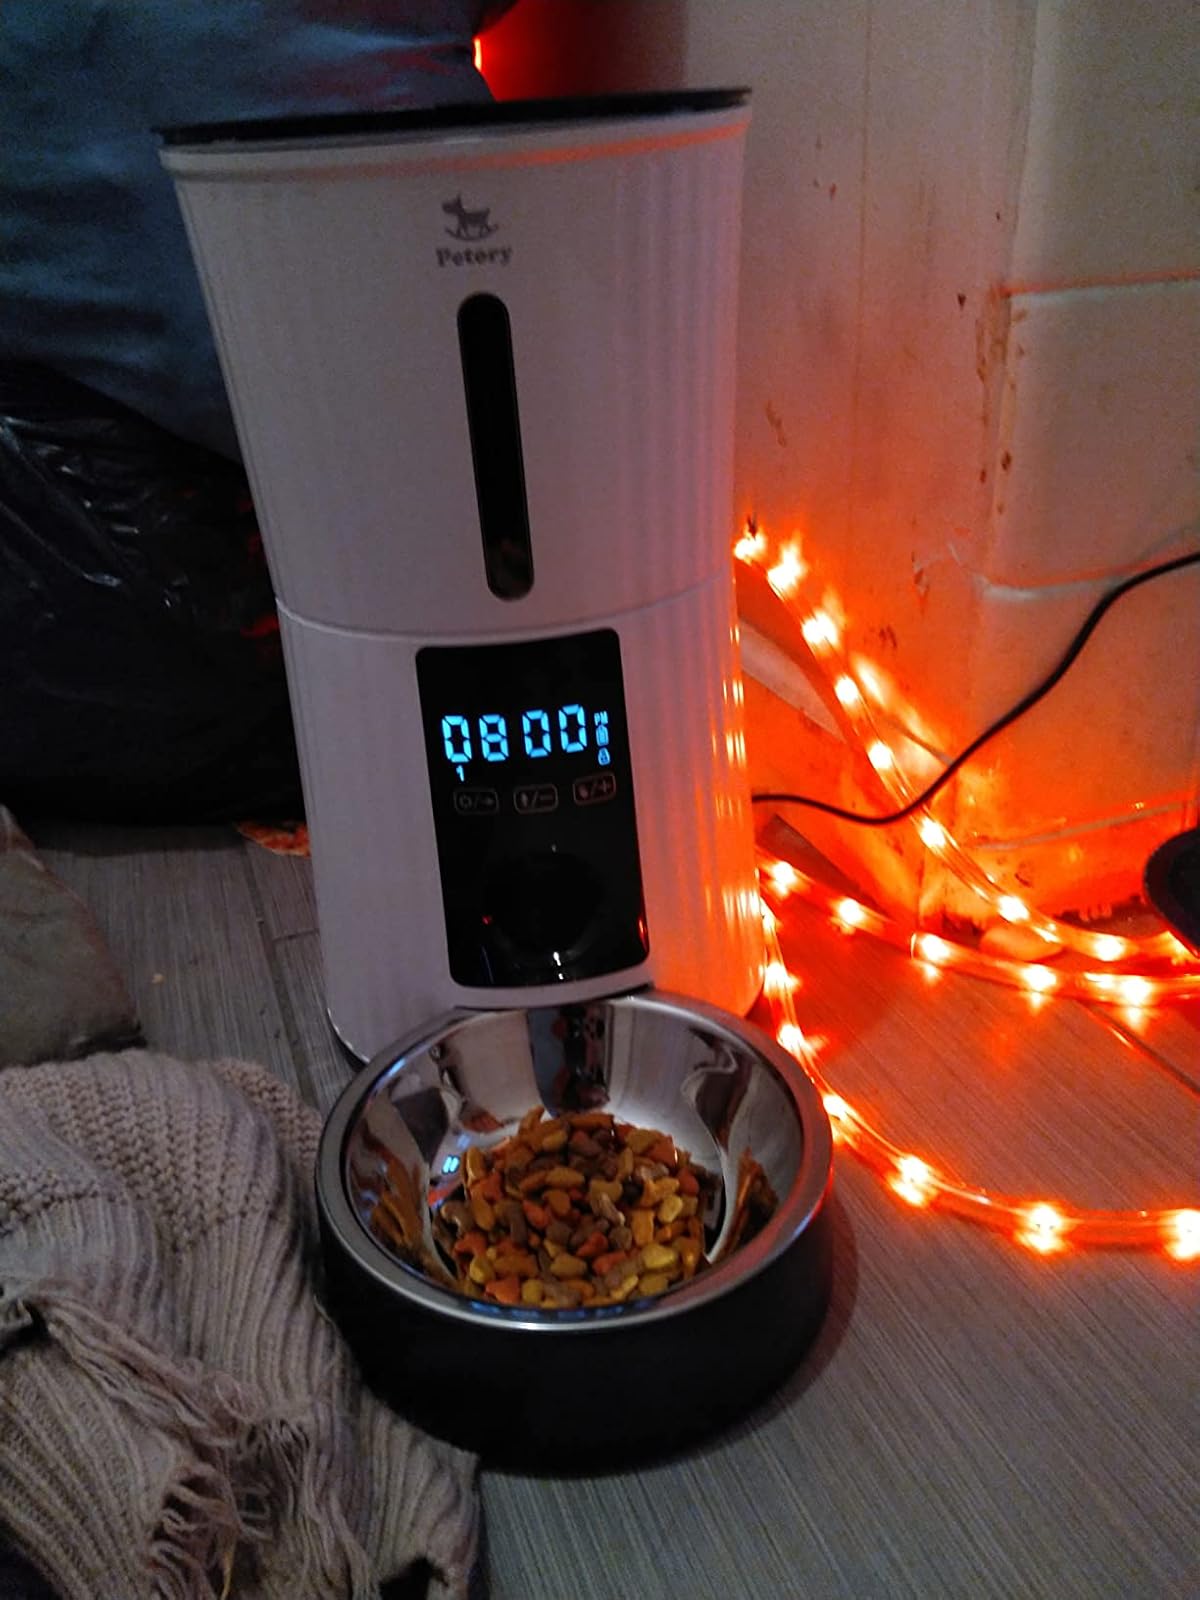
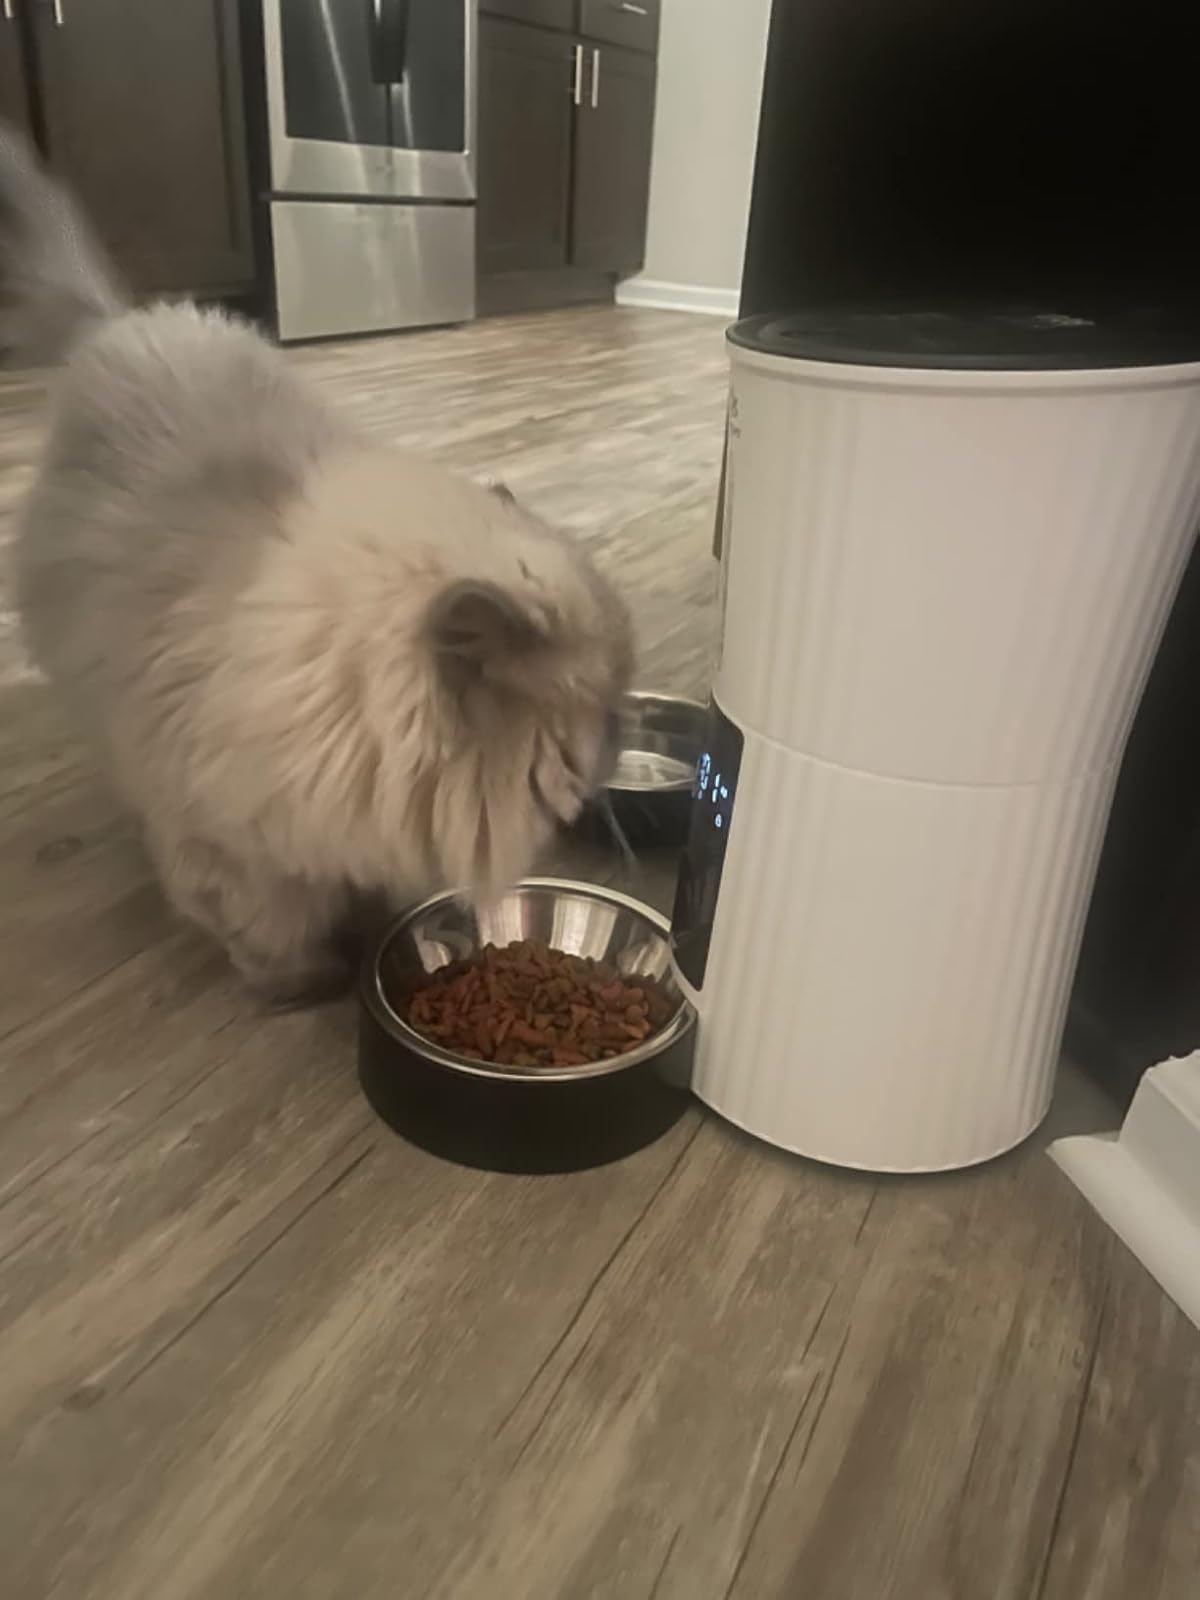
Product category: items_feeder
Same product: yes